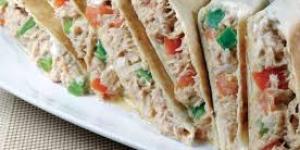
atun al queso y chipotle